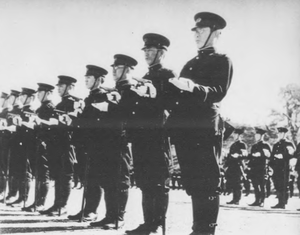
Le Département de la Police métropolitaine de Tokyo sert de force de police pour la préfecture métropolitaine de Tokyo. Formée en 1874, elle sert de point de départ à la création d'une police japonaise.